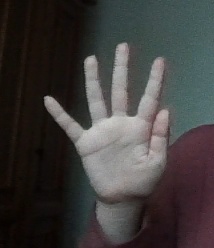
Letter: sheen